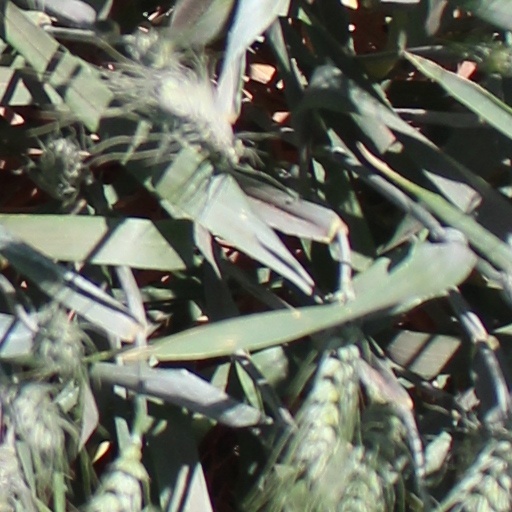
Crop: wheat